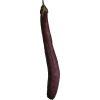
Label: Eggplant long 1